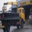
Label: truck